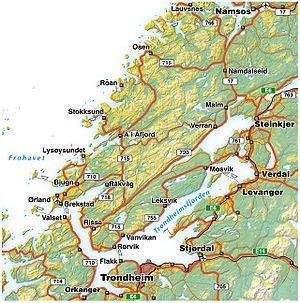
Le Fosen est un landskap de Norvège, situé dans le comté de Sør-Trøndelag, principalement sur la péninsule du même nom. Il comprend les territoires des municipalités actuelles d'Osen, Roan, Åfjord, Bjugn, Ørland, Rissa, Agdenes, Snillfjord, Hemne, Hitra et Frøya.
Le Trondheimsfjord ou fjord de Trondheim est un fjord norvégien débouchant dans la mer de Norvège. Il tire son nom de la ville de Trondheim qui se situe sur ses rives. Il s'agit du 3ᵉ plus long fjord de Norvège avec près de 130 km.